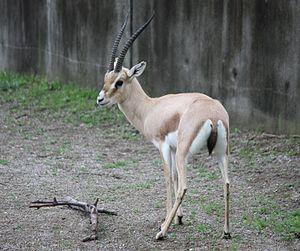
La gazelle leptocère, aussi appelée gazelle de Rhim, gazelle des sables ou gazelle à cornes fines, se rencontre dans les régions quasi désertiques d'Égypte, d'Algérie, du Tchad, du Mali, du Niger, du Soudan, de Tunisie, de Libye et du Maroc.